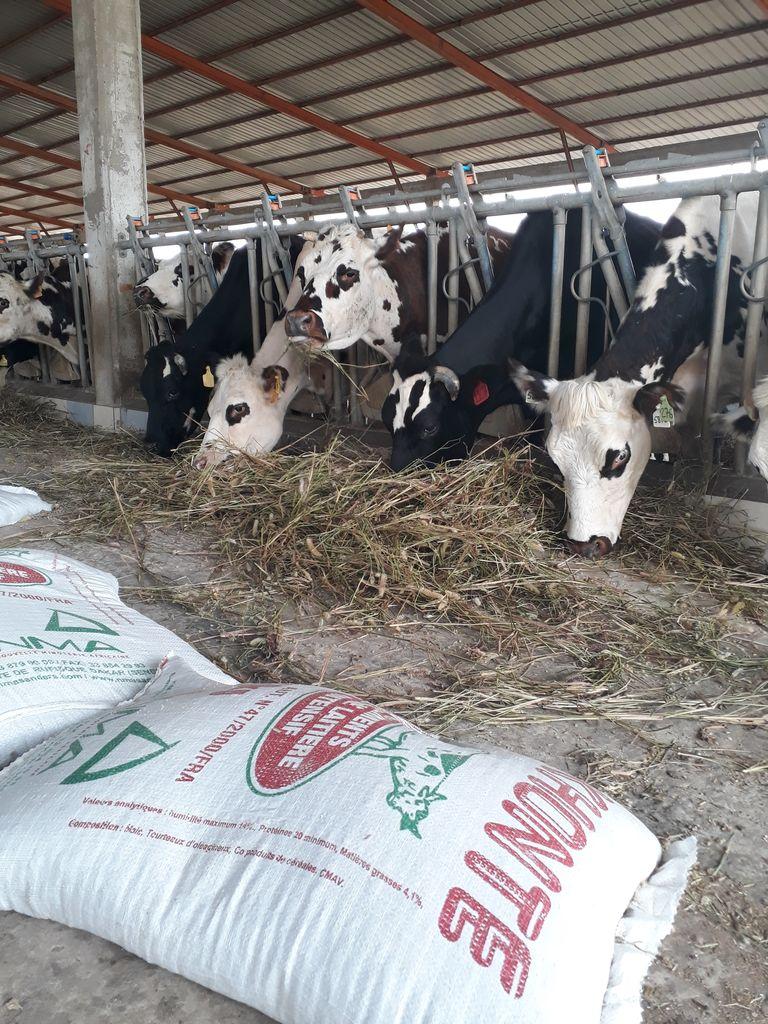
Ng'ombe zaidi ya watano, wako pamoja kwenye zizi. Wana madoadoa ambayo ni nyeupe na nyeusi. Wote, wako na afya njema. Wanaendelea kukula nyasi ambayo wamewekewa.